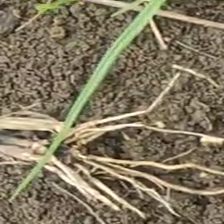
Weed species: Lavhala_(Cyperus_Rotundus)